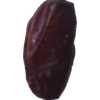
Label: dates